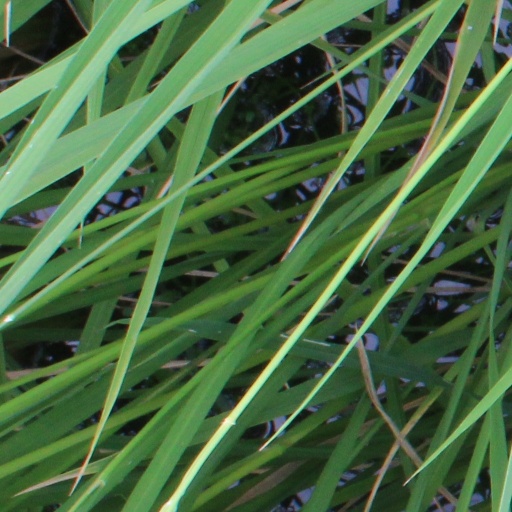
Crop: rice